Kaiparowits Formation

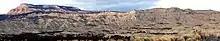
Fluvial deposits of the Kaiparowits Formation at "The Blues".

The Kaiparowits Formation is a sedimentary rock formation found in the Kaiparowits Plateau in Grand Staircase–Escalante National Monument, in the southern part of Utah in the western United States. It is over 2800 feet (850 m) thick, and is Campanian in age. This Upper Cretaceous formation was formed from alluvial floodplains of large rivers in coastal southern Laramidia; sandstone beds are the deposit of rivers, and mudstone beds represent floodplain deposits. It is fossiliferous, with most specimens from the lower half of the formation, but exploration is only comparatively recent, with most work being done since 1982. It has been estimated that less than 10% of the Kaiparowits formation has been explored for fossils. The Natural History Museum of Utah has conducted most fieldwork.